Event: Nepal Earthquake
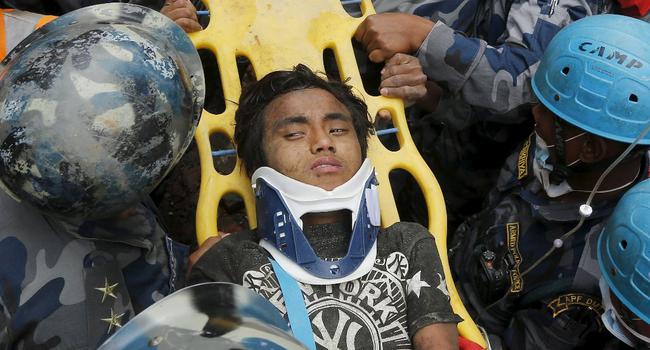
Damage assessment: damage